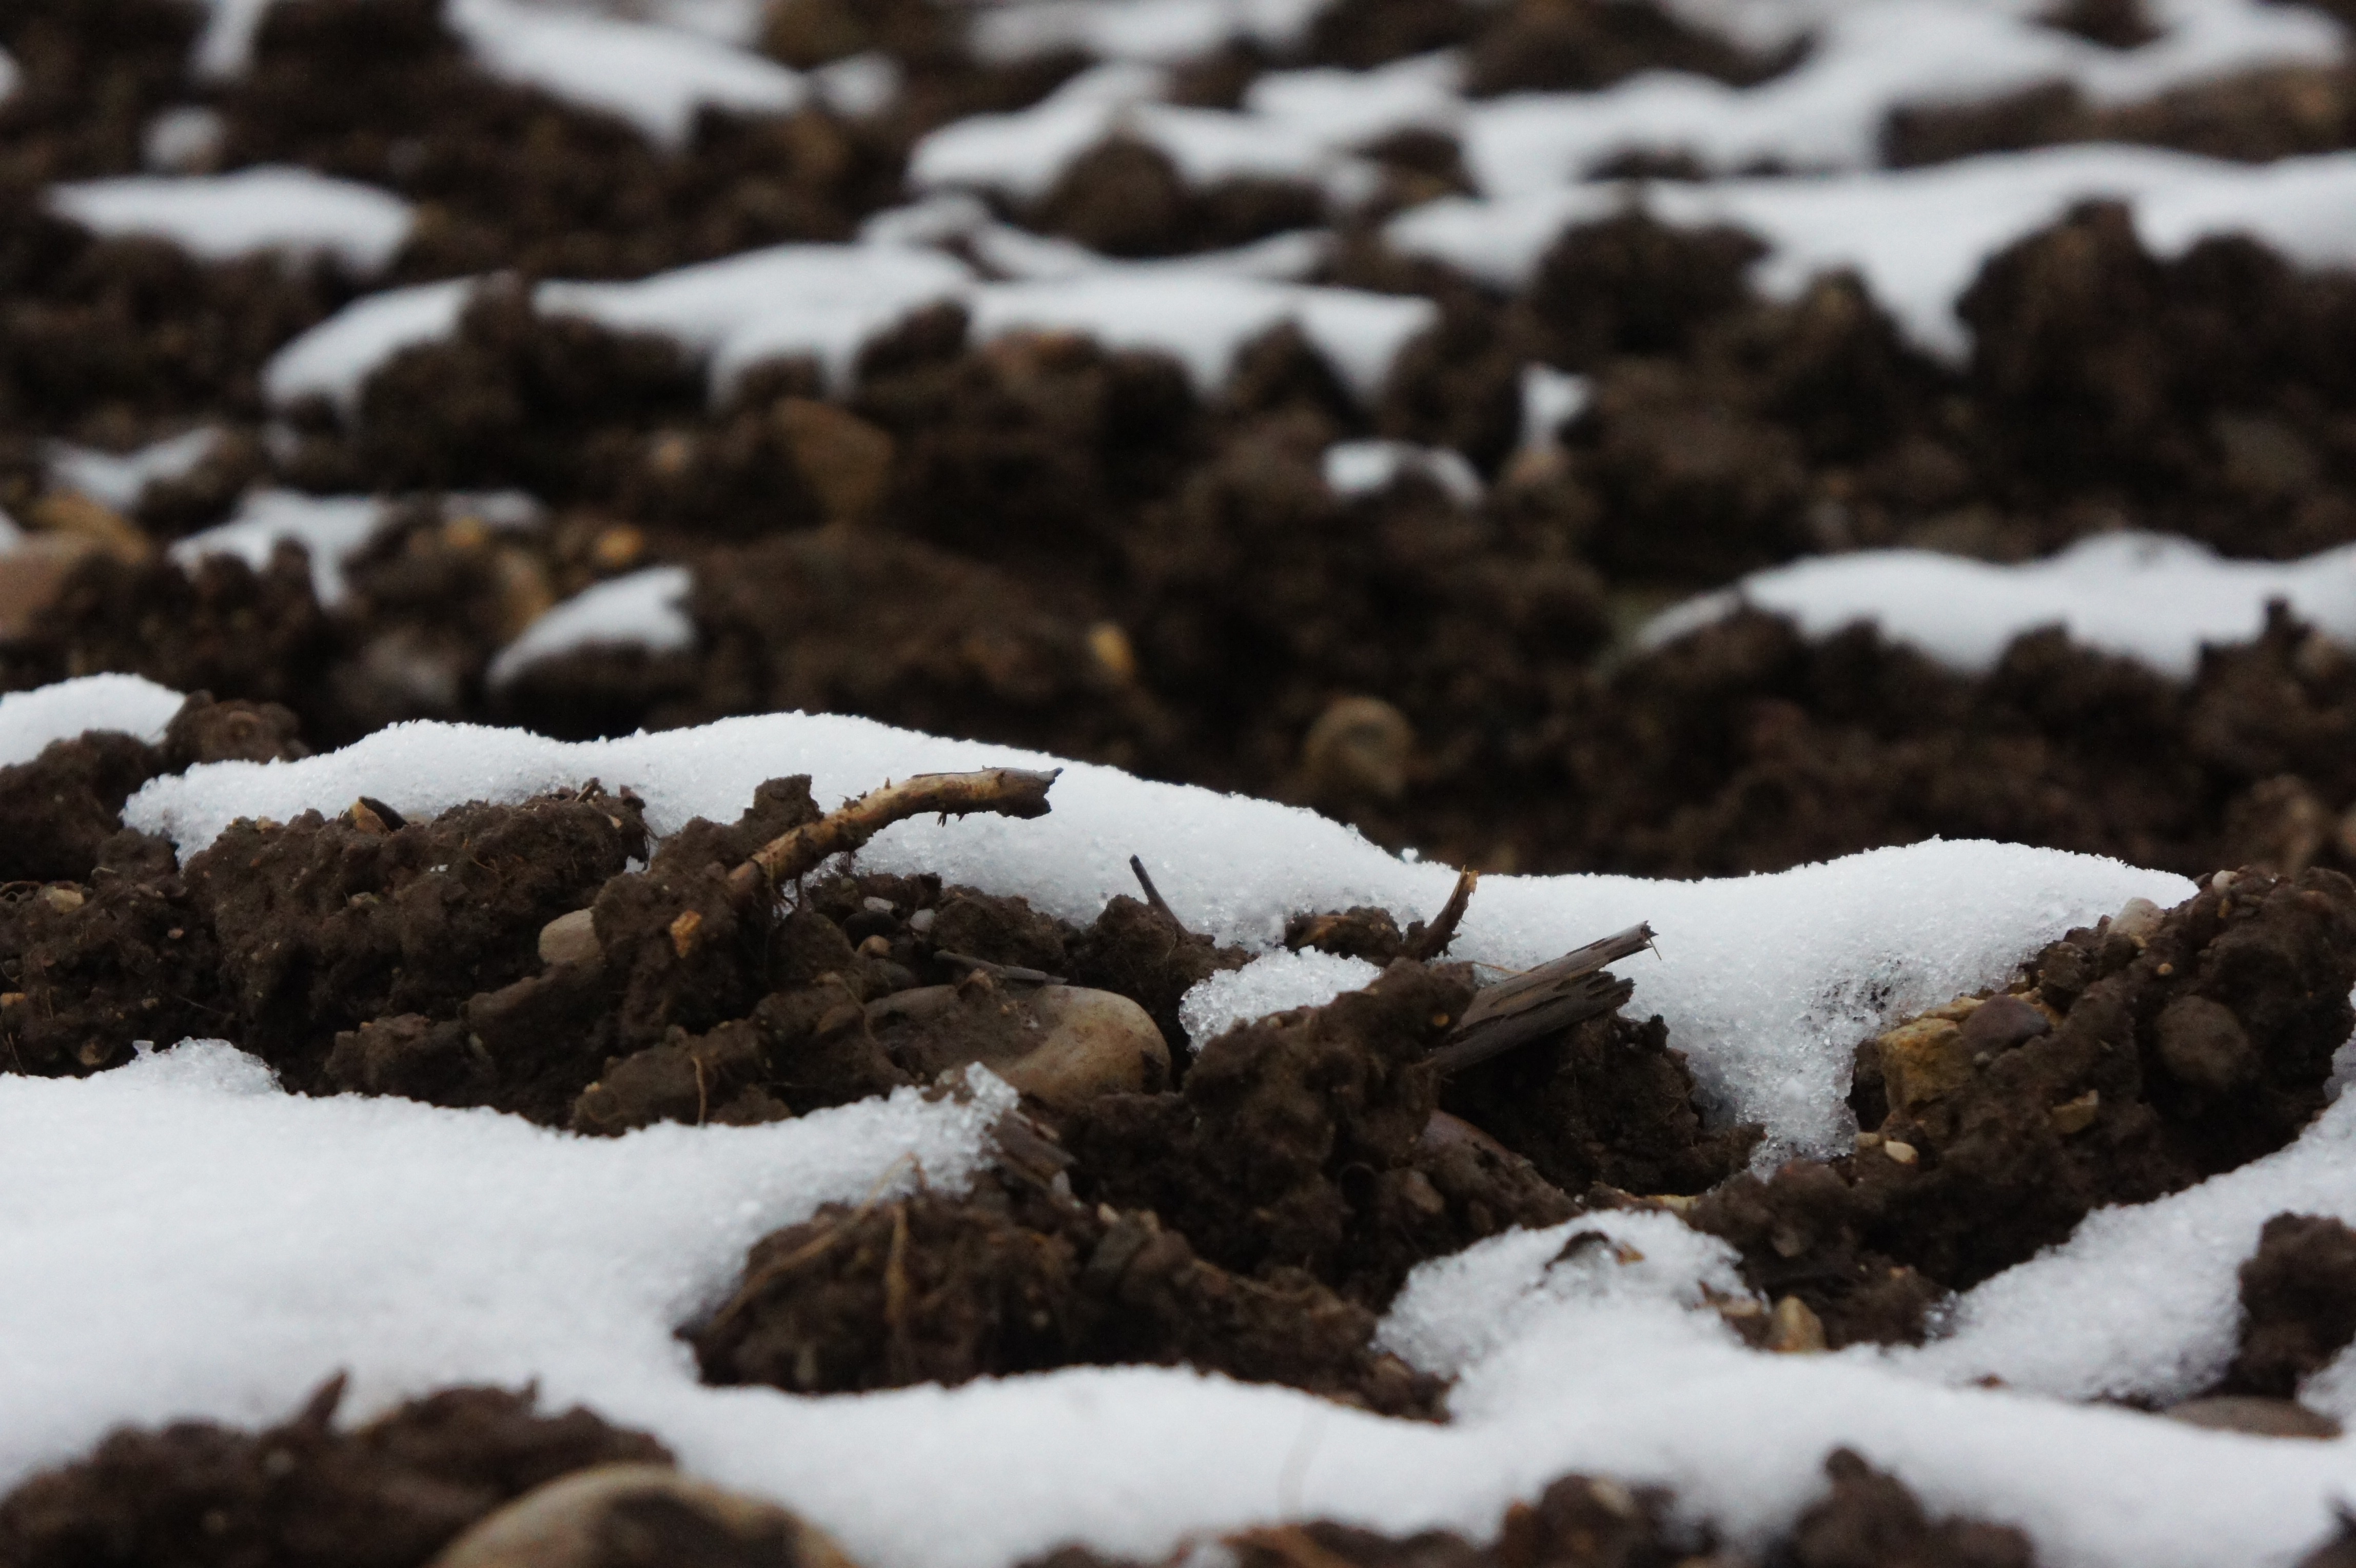
tree, nature, branch, snow, winter, structure, plant, white, field, leaf, pattern, weather, brown, soil, frozen, agriculture, close, season, earth, new zealand, freezing, arable